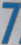
Number: 7